Chiasm (anatomy)

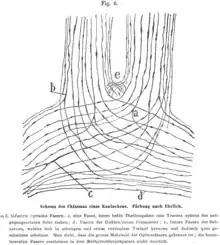
Figure 2. Example of bifurcating axons in the optic chiasm (Type II) of a rabbit. a,b,c: bifurcating optic fibres. c: fibre bifurcating in the two opposite optic tracts. d. Commissure of Gudden. e. Fibres that continue in a different depth. (from: Cajal, Fig. 6)

In mammals and birds and other vertebrates with frontal eyes, the optic nerves do blend in the optic chiasm, and only part of the nerve fibres cross the midline. The drawings of Cajal suggest that the axons of the optic nerve may branch in the optic chiasm, and thus give off a branch both in the ipsi- and contralateral optic tract. Note, however, that such branching is not neural processing as occurs in a ganglion.